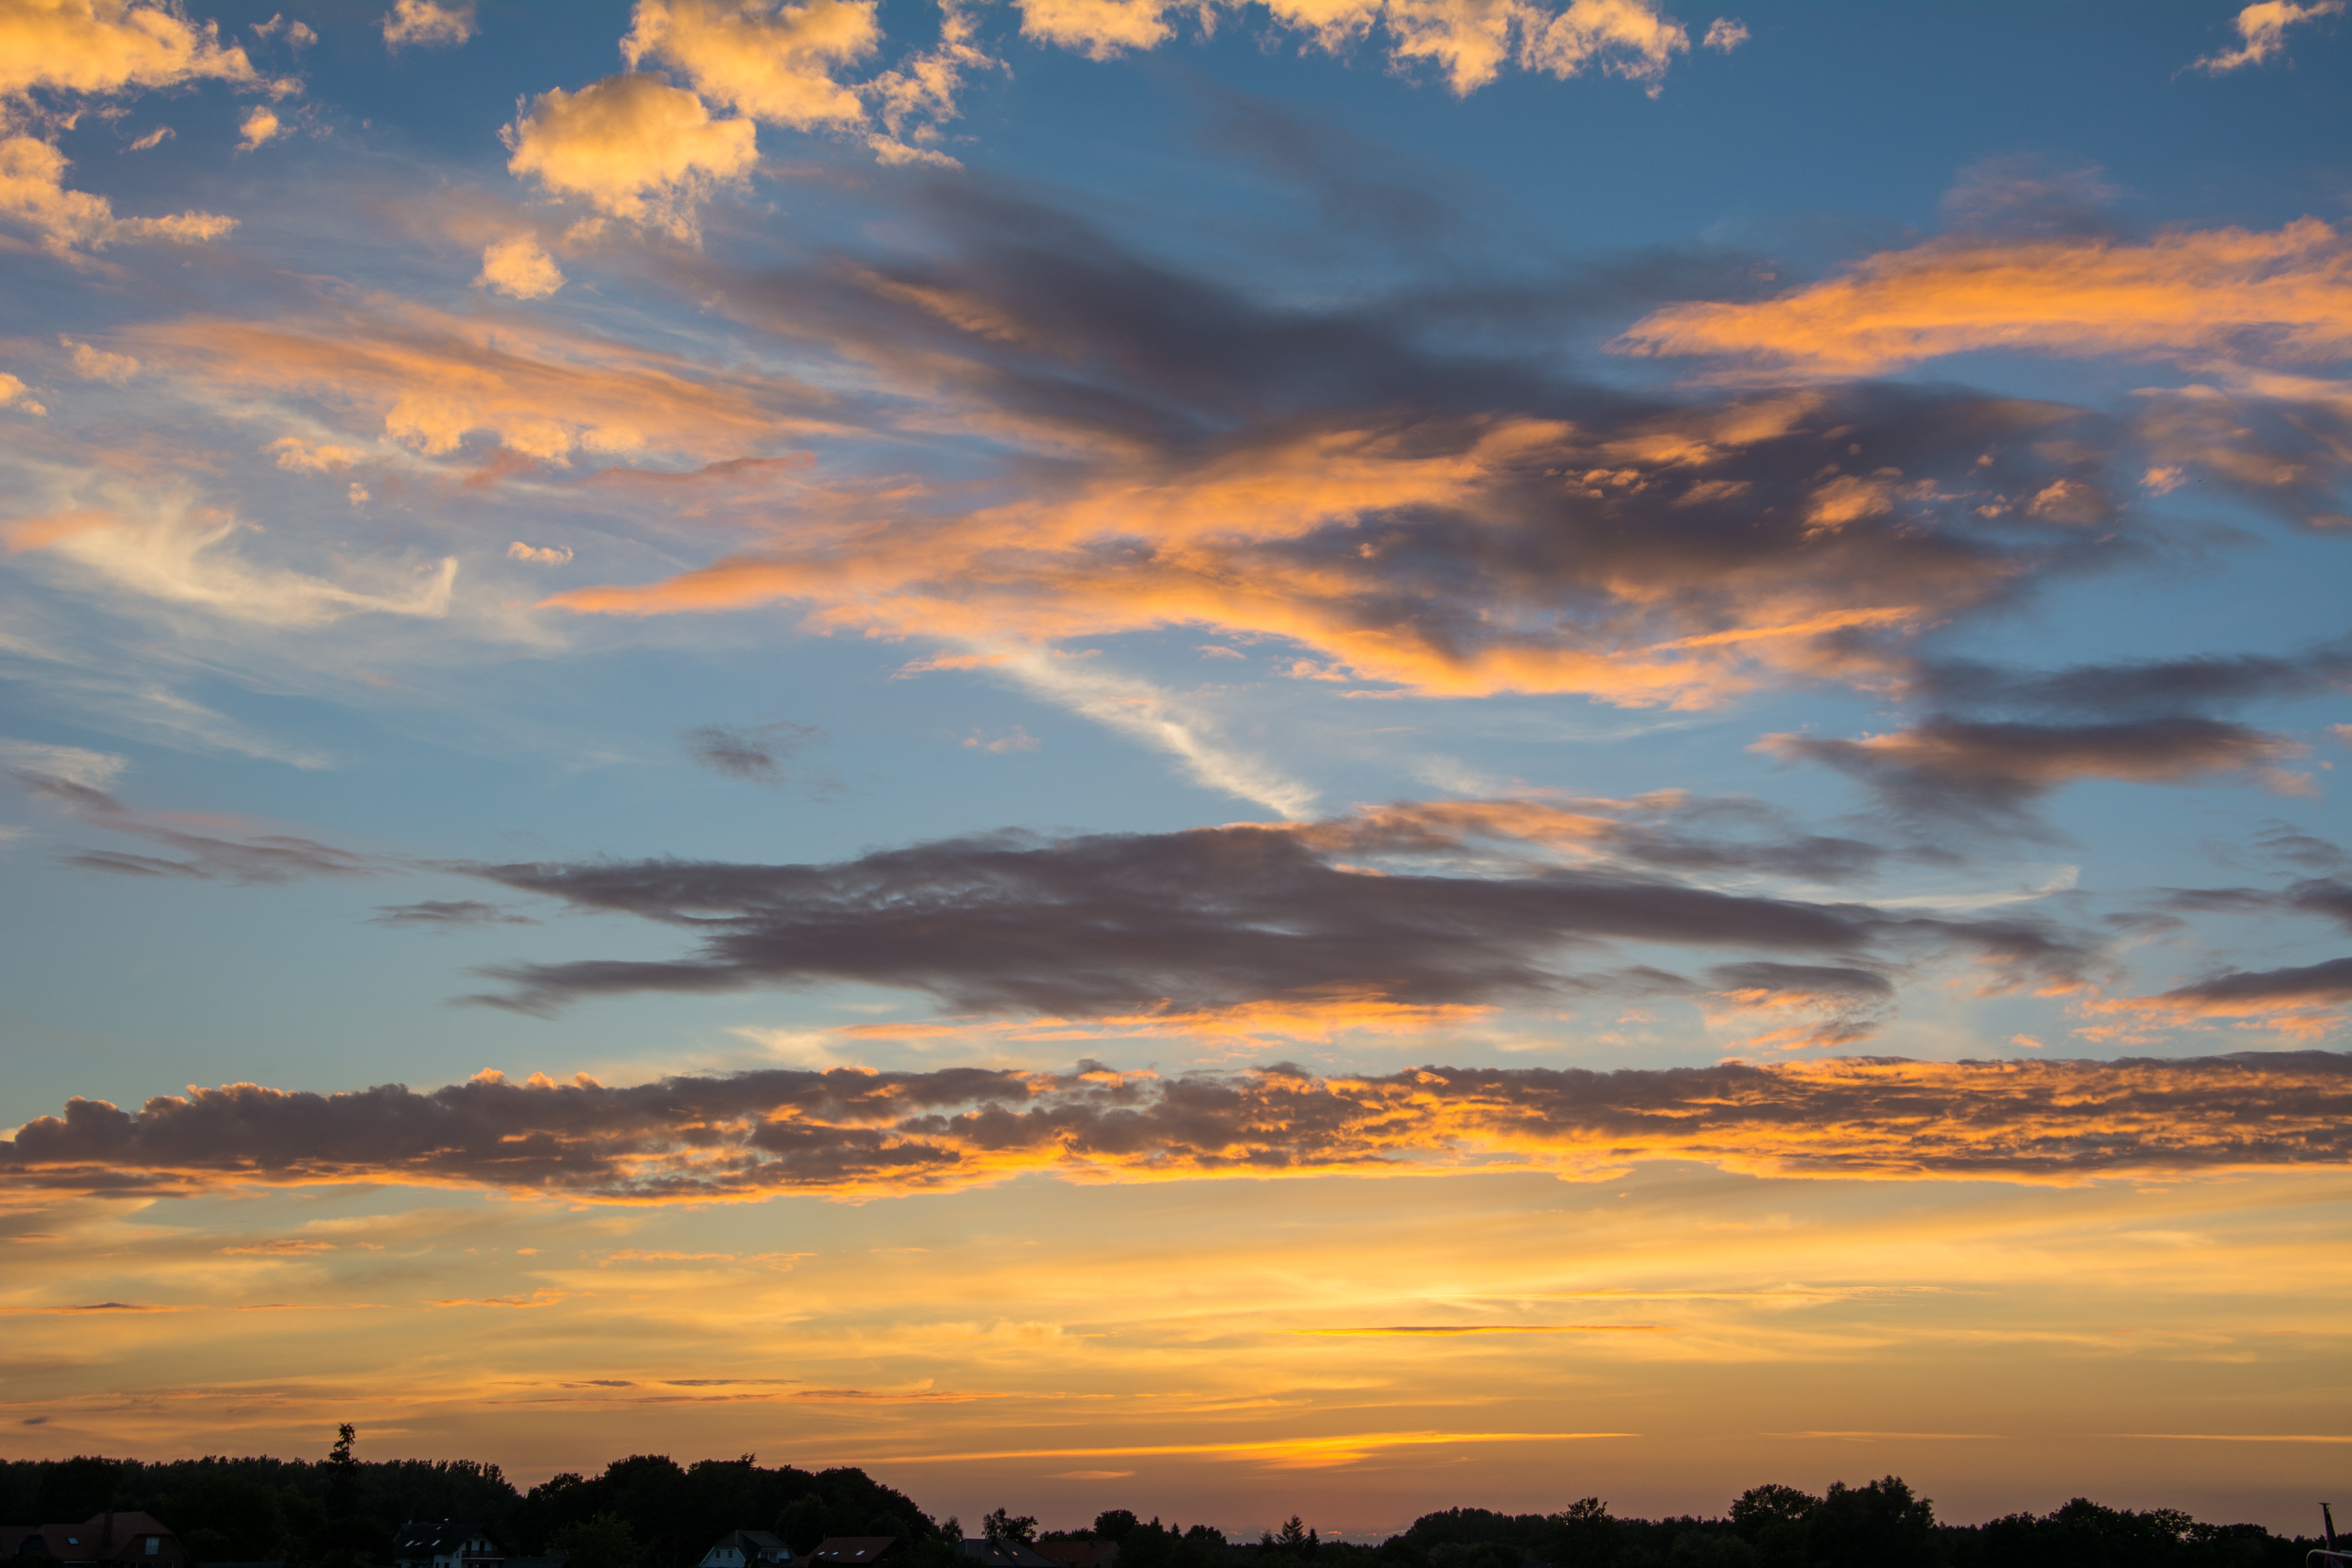
horizon, cloud, sky, sun, sunrise, sunset, field, prairie, sunlight, morning, dawn, atmosphere, dusk, evening, cumulus, clouds, mood, abendstimmung, atmospheric, afterglow, evening sky, meteorological phenomenon, red sky at morning